Wagon Trail

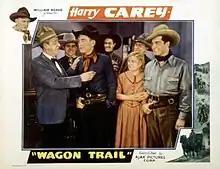

Wagon Trail is a 1935 American western film directed by Harry L. Fraser and starring Harry Carey, Gertrude Messinger and Edward Norris. It was produced as an independent second feature in Hollywood's Poverty Row. It was re-released by Astor Pictures in 1948.